Ridgewood Historic District

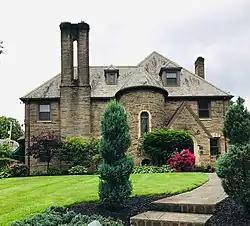
French Norman Revival Home in Ridgewood, Canton, Ohio

The Ridgewood Historic District is a residential neighborhood in Canton, Ohio. The neighborhood consists of preserved, architect-designed Revival style buildings built in the early 20th century with amenities such as original brick streets and locally produced street lighting standards. The District features homes designed by several distinguished architects, including Charles Firestone, Herman Albrecht, and Louis Hoicowitz. Due to its historic architectural significance, the District was added to the U.S. National Register of Historic Places on December 19, 1982.